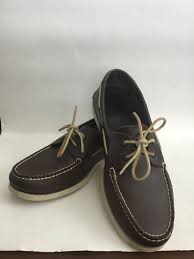
Label: Boat